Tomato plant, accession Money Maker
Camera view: vertical (180 deg); turntable rotation: 60 degrees
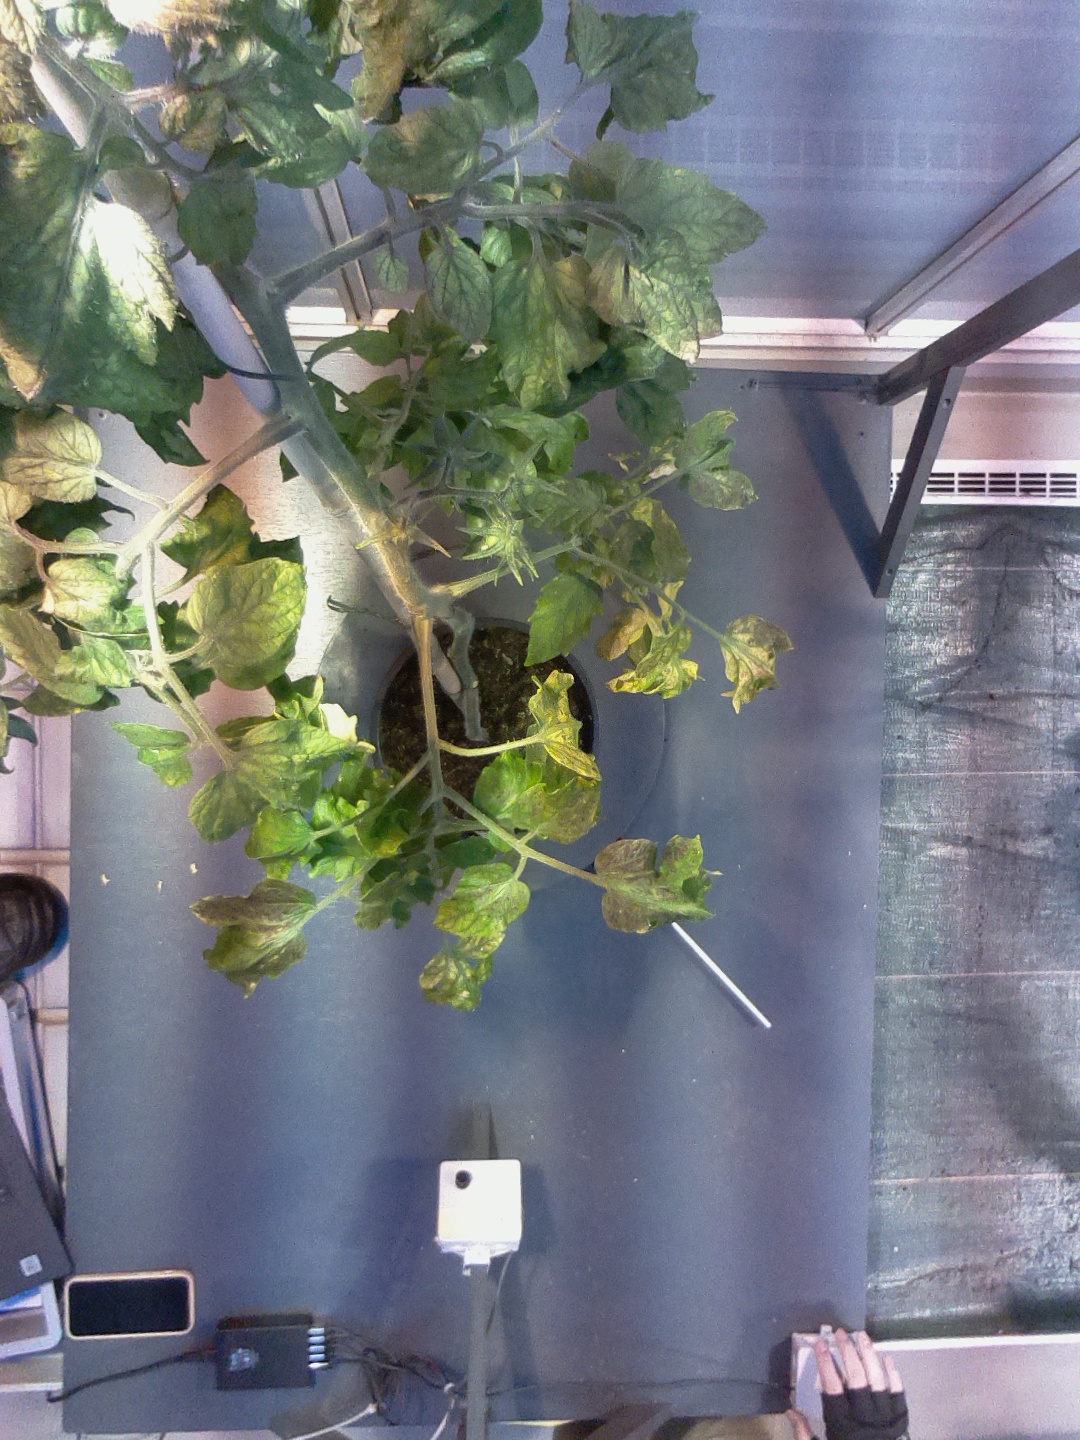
BBCH growth stage 72: 20%-30% of final fruit size